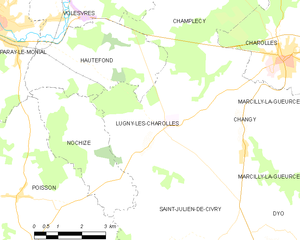
Carte des communes françaises